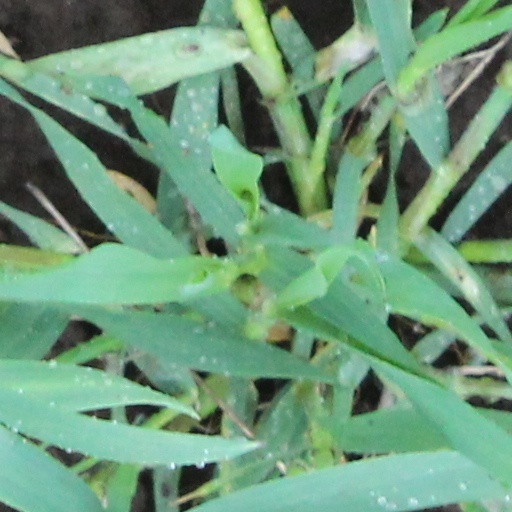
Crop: wheat